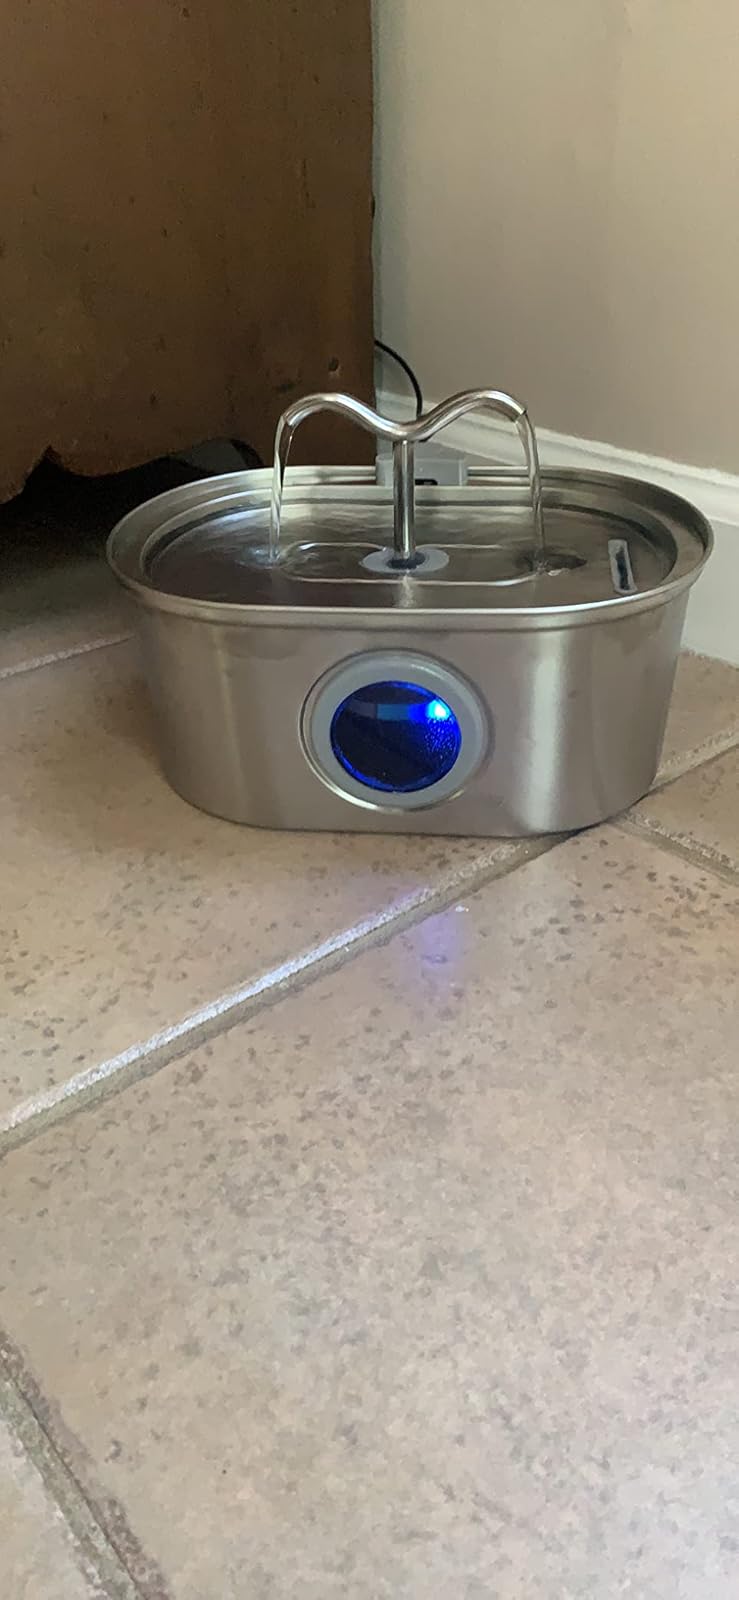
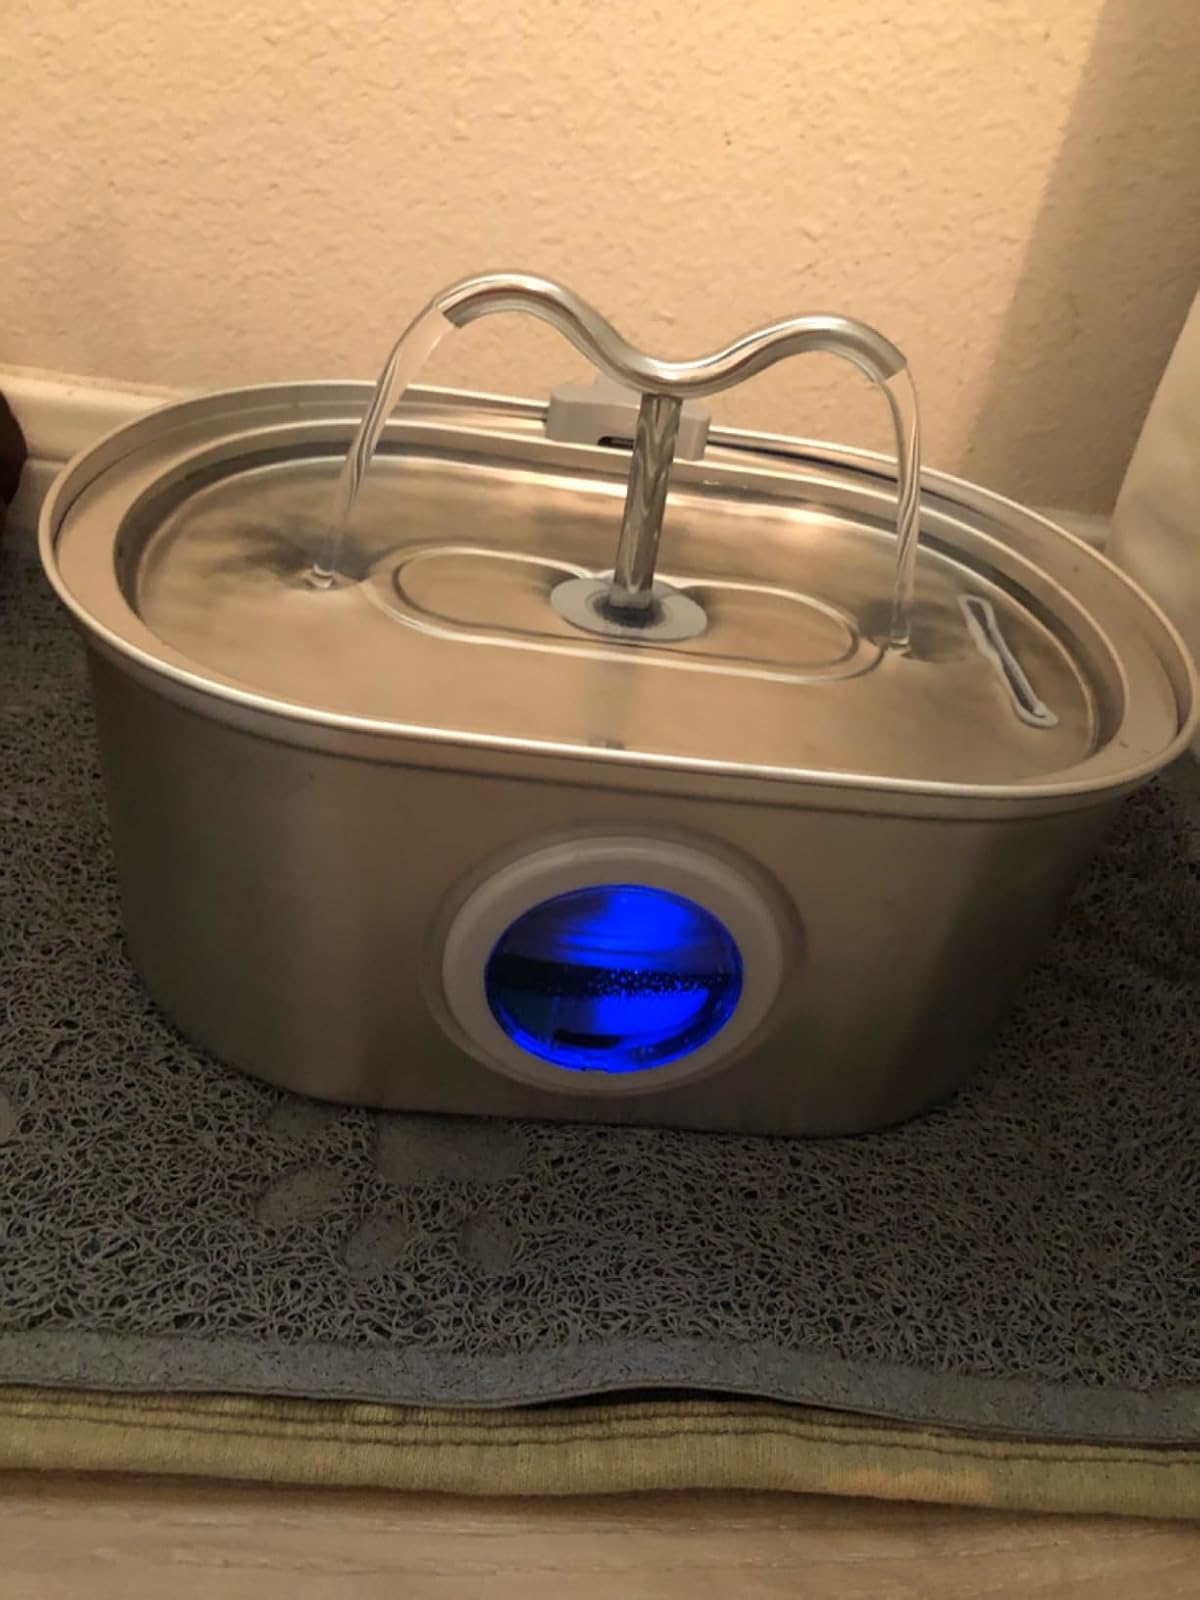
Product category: items_bowl
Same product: yes